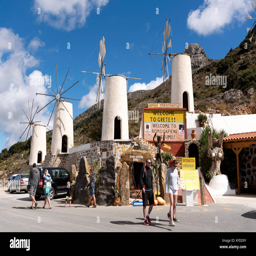
the museum a stop off place on the road .